Artificial intelligence in fiction

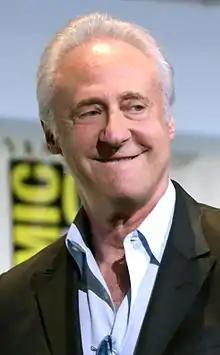
Brent Spiner portrayed the benevolent AI Data in "".

Optimistic visions of the future of artificial intelligence are possible in science fiction. Benign AI characters include Robbie the Robot, first seen in "Forbidden Planet" on 1956; Data in "" from 1987 to 1994; and Pixar's WALL-E in 2008. Iain Banks's "Culture" series of novels portrays a utopian, post-scarcity space society of humanoids, aliens, and advanced beings with artificial intelligence living in socialist habitats across the Milky Way. Researchers at the University of Cambridge have identified four major themes in utopian scenarios featuring AI: "immortality", or indefinite lifespans; "ease", or freedom from the need to work; "gratification", or pleasure and entertainment provided by machines; and "dominance", the power to protect oneself or rule over others.